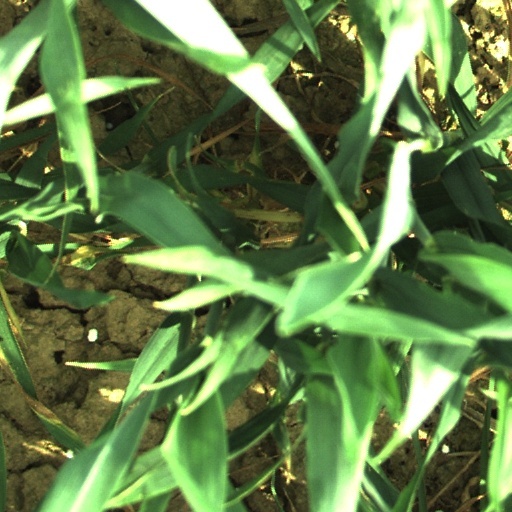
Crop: wheat